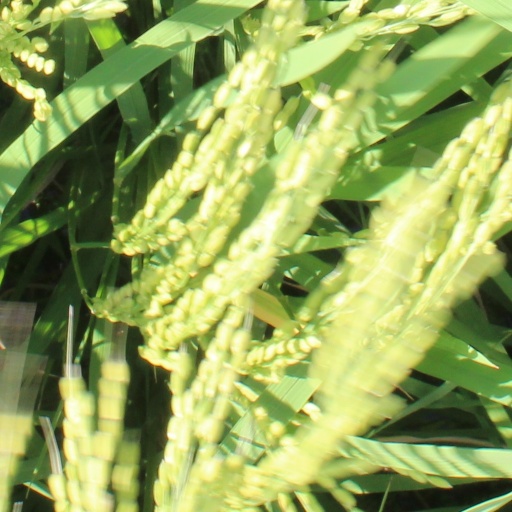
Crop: rice